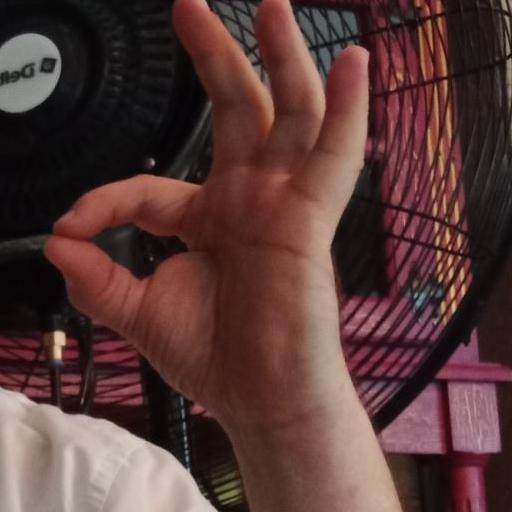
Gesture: ok